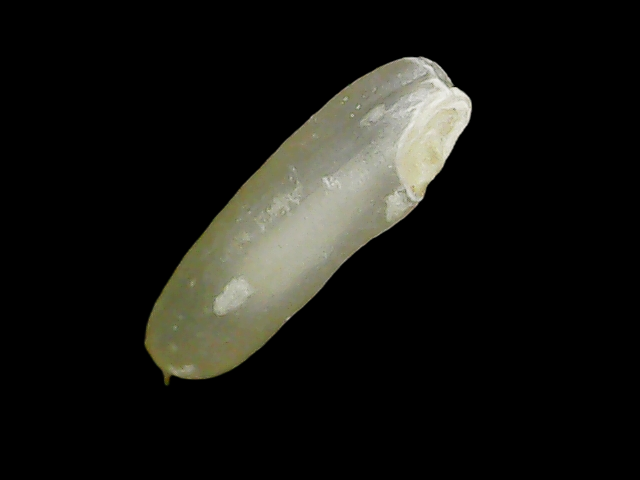
Rice variety: Binadhan21